Shadiyakh

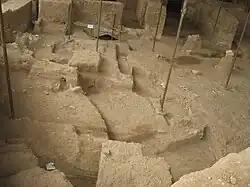
Shadiyakh after the year 2000 Archaeological excavations

Shadiyakh or Shadyakh (presumably, a contracted form of , "Shadi-Kakh" means "(The) Palace of Happiness") was one of the main palaces, gardens and great neighborhoods of Nishapur in the Middle Ages. It was established by Abdullah ibn Tahir al-Khurasani in the 9th century AD, becoming more important and populated after that. Some notable people like Attar of Nishapur lived there. Attar's tomb is now in that area. This palace was perhaps completely ruined in 13th century AD. Shadyakh Is now an archeological site open to tourists and it is part of the national heritage list of Iran, with the registration number of 10910.